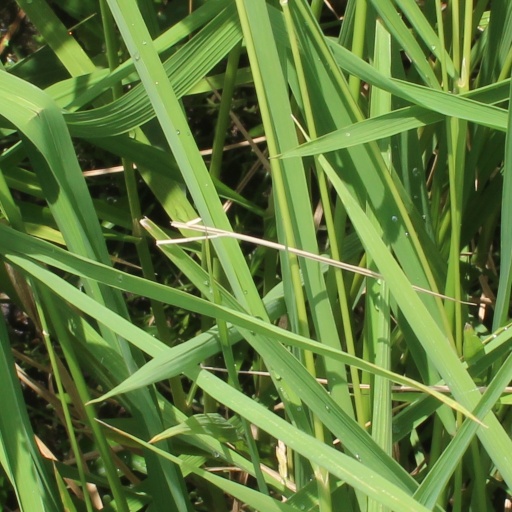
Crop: rice